Atle Pedersen Rønsen

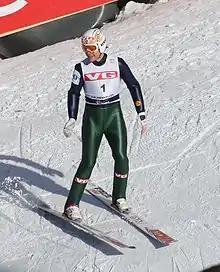
Rønsen in Holmenkollen, 2010

Atle Pedersen Rønsen (born 13 August 1988) is a Norwegian ski jumper. His best individual World Cup finish is 11th in Bischofshofen on 6 January 2012. His best successes have been in the Continental Cup, where he has won four times.